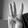
ASL letter: W